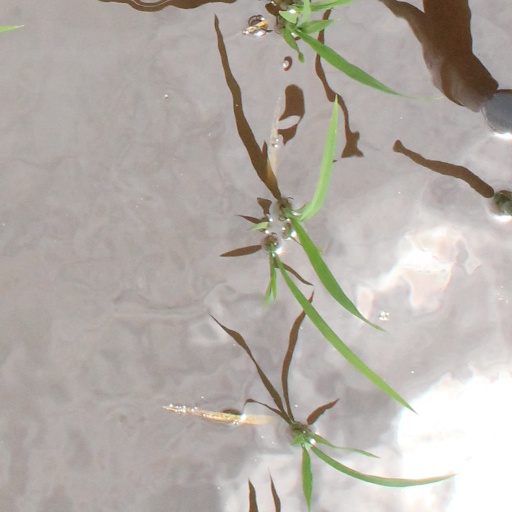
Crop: rice